Middleton Substation

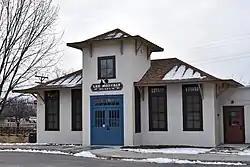
The Middleton Substation in 2019

The Middleton Substation is a 1-story, Italianate building in Middleton, Idaho, that was part of an interurban railway loop that connected Middleton, Boise, Nampa, and Caldwell. Constructed in 1912, the small, 16-ft by 30-ft substation provided space both for transformers and for an office. The Middleton Substation was added to the National Register of Historic Places in 1973, and its nomination included an adjacent generator building constructed in 1907 and later demolished.